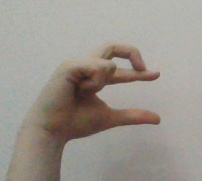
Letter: thal